31st Battalion, Royal Queensland Regiment

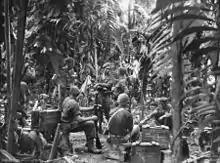
Men from the 31st/51st Battalion about to go out on patrol around Porton Plantation, 9 June 1945

The 31st Battalion, AIF, was formed with two companies from Queensland and two companies from Victoria and concentrated at Broadmeadows in Victoria before departing from Melbourne in October 1915. Initially, it was sent to Egypt where it was involved in the defence of the Suez Canal against the Turks, thus earning another battle honour—"Egypt 1915–16". Upon the battalion's arrival in Egypt, the 8th Brigade had been unattached at divisional level, but in early 1916, it was assigned to the 5th Division, after a reorganisation that saw the AIF expanded from two infantry divisions to five. In July 1916 the battalion arrived in France where its first involvement of war on the Western Front was the Battle of Fromelles, during which it suffered over 500 casualties and was so badly mauled that it undertook no more offensive action for the rest of the year. In 1917, the battalion was involved in the Allied advance towards the Hindenburg Line, although because it was employed mainly in the flank protection role in this time, the only major fighting that it was involved in was at Polygon Wood during the Battle of Passchendaele in the Ypres sector in September 1917. It was here that Private Patrick Joseph Bugden, an original member of the Kennedy Regiment, performed the actions that led to him receiving the Victoria Cross.